Paris Observatory

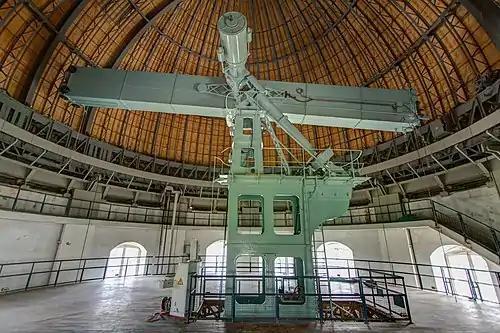
The "Grande Lunette" of Meudon Observatory (France), is a double refractor with both an 83 cm and 62 cm aperture objective lenses on one shaft. It was installed in 1891.

The Meudon great refractor (Meudon 83-cm) is an aperture refractor, which, with September 20, 1909 observations by E. M. Antoniadi, helped disprove the Mars canals theory. It is a double telescope completed in 1891, with a secondary aperture lens for photography. It was of the largest refracting telescopes in Europe and was active for a century until 1991. In the 21st century, it was renovated and supports public education and visitation.